2012–13 Calgary Flames season

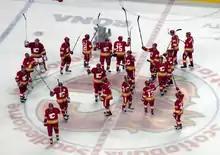
Twenty hockey players in red uniforms stand at centre ice with their sticks raised in salute to the crowd around them.

The abbreviated season opened with five games in January and four of them on home ice. The Flames struggled during the month, posting only one victory against three losses in regulation and a shootout defeat that left the team in last place in the Western Conference entering February. The homestand ended with further frustration for the Flames as they lost to the Chicago Blackhawks, 3–2 in a shootout, despite outshooting their opponent 47–19. Chicago goaltender Ray Emery's performance was described as "criminal" by his head coach Joel Quenneville: "They've got to call the cops after that performance. (Emery) stole two points. He was spectacular." The Flames defeated the Detroit Red Wings on February 5 for their second win, but the victory came at a cost as starting goaltender Miikka Kiprusoff suffered an injury to his Medial collateral ligament. Injuries continued to impact the Flames' roster, as centre Mikael Backlund suffered a sprained knee in the following game, a 4–3 victory over the Columbus Blue Jackets, and was expected to miss at least four weeks. Both Backlund and Kiprusoff were placed on injured reserve, joining Sven Baertschi (hip pointer).